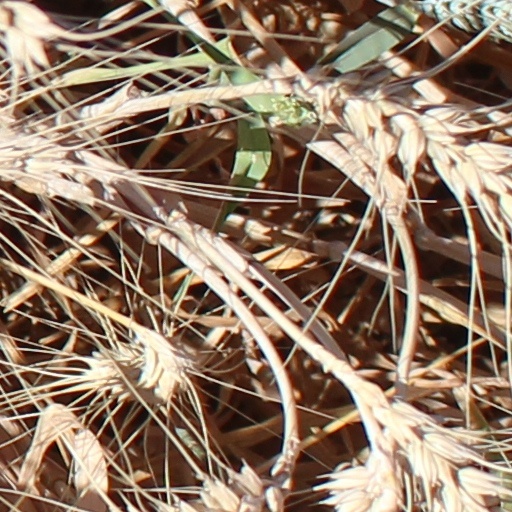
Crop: wheat